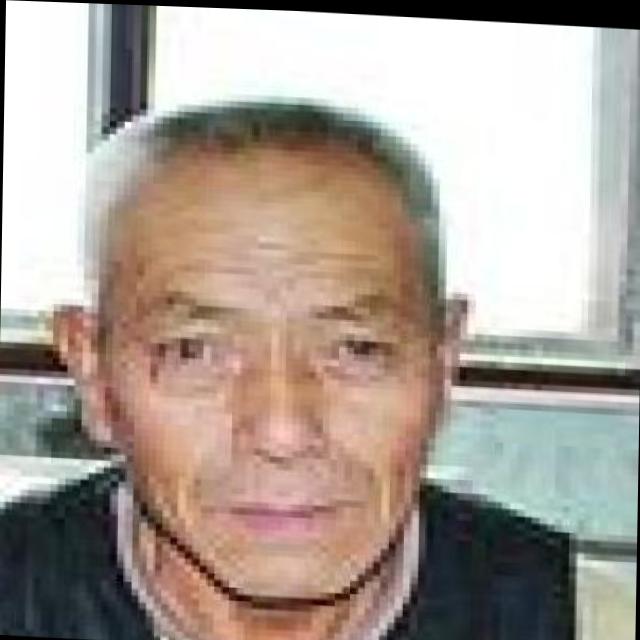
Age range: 65+